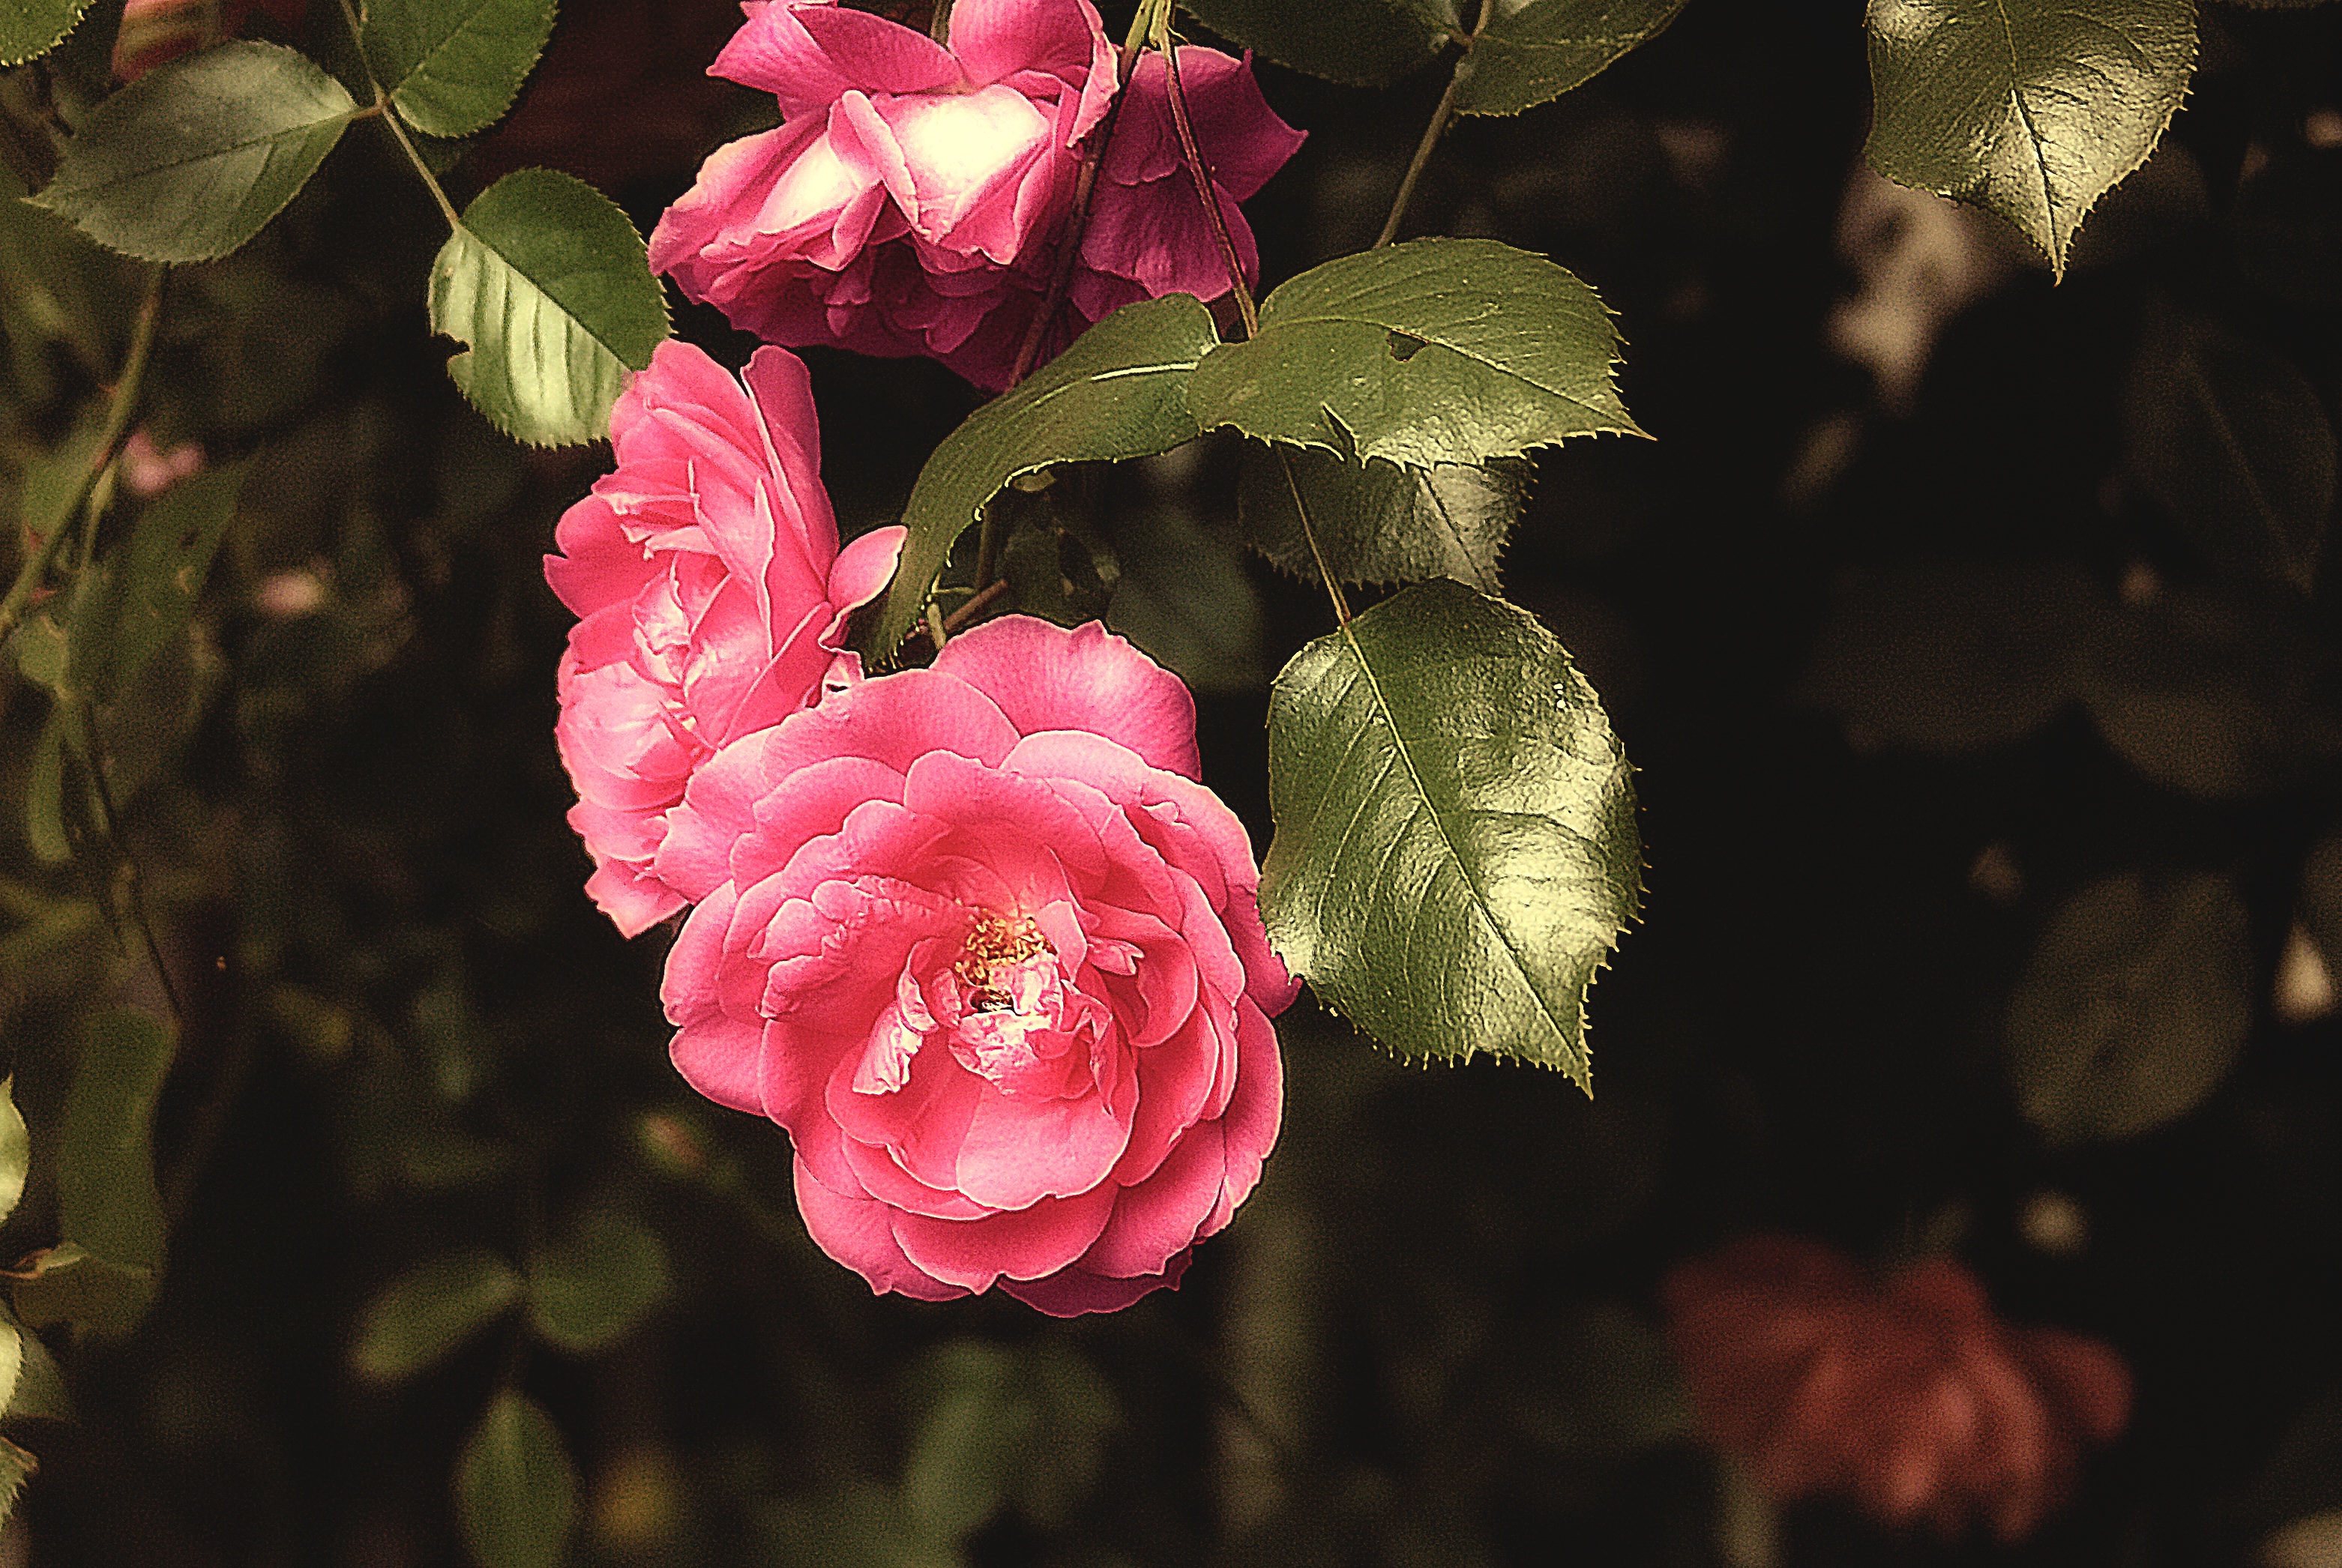
nature, blossom, plant, leaf, flower, petal, foliage, rose, red, shadow, botany, garden, closeup, pink, flora, figure, shrub, pink rose, shiny, mood, rose petals, flowering, full bloom, the background, macro photography, rosebush, flowering plant, garden roses, rose family, a flower garden, garden shrubs, land plant